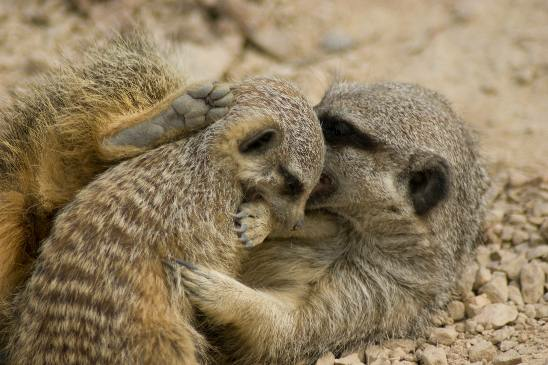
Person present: No